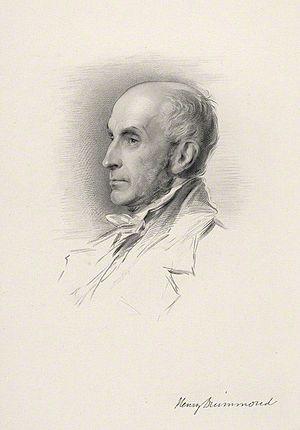
Henry Drummond est un banquier, homme politique et écrivain anglais, connu comme l'un des fondateurs de l'Église catholique-apostolique ou irvingienne, après avoir été un des soutiens du Réveil genevois et français.